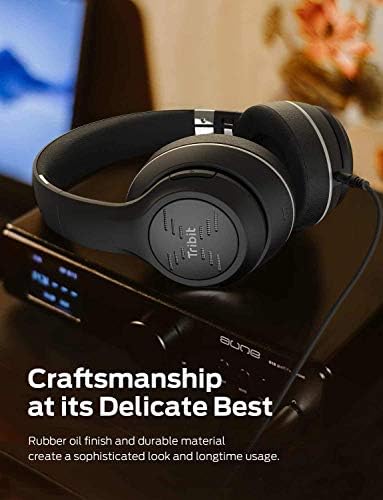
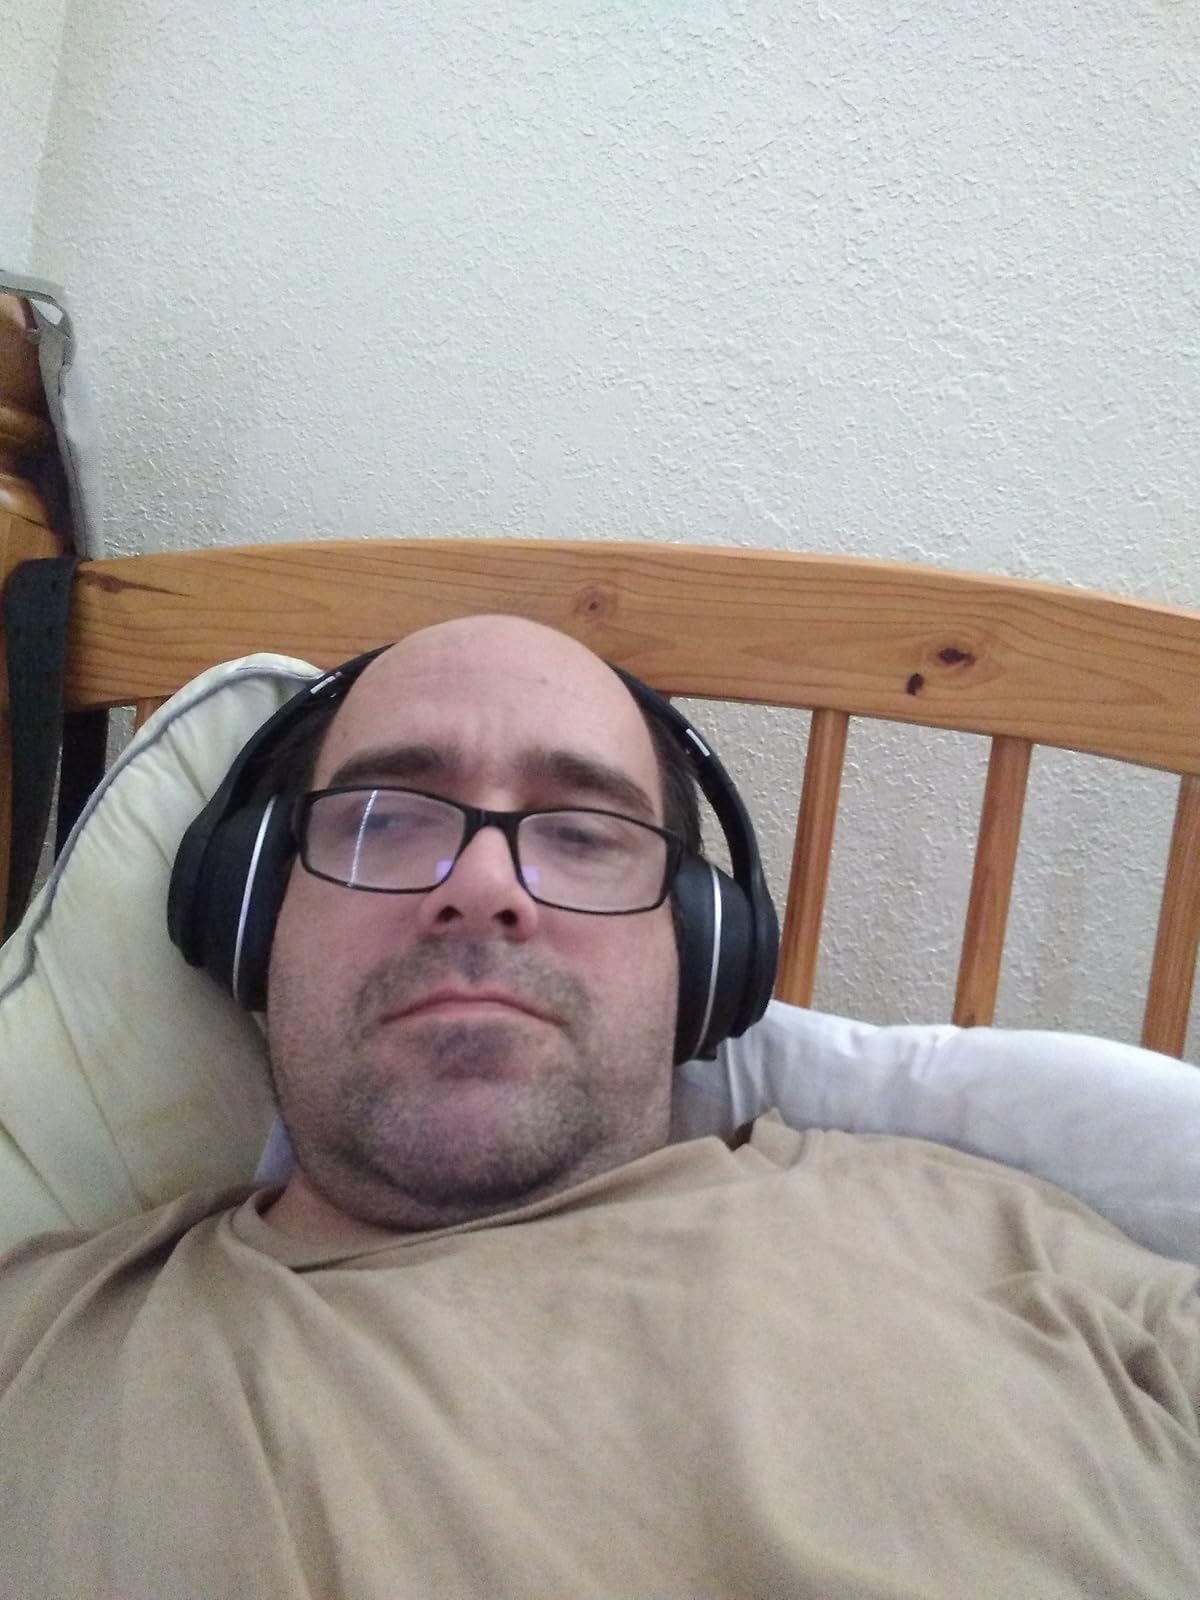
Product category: headphones
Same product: yes